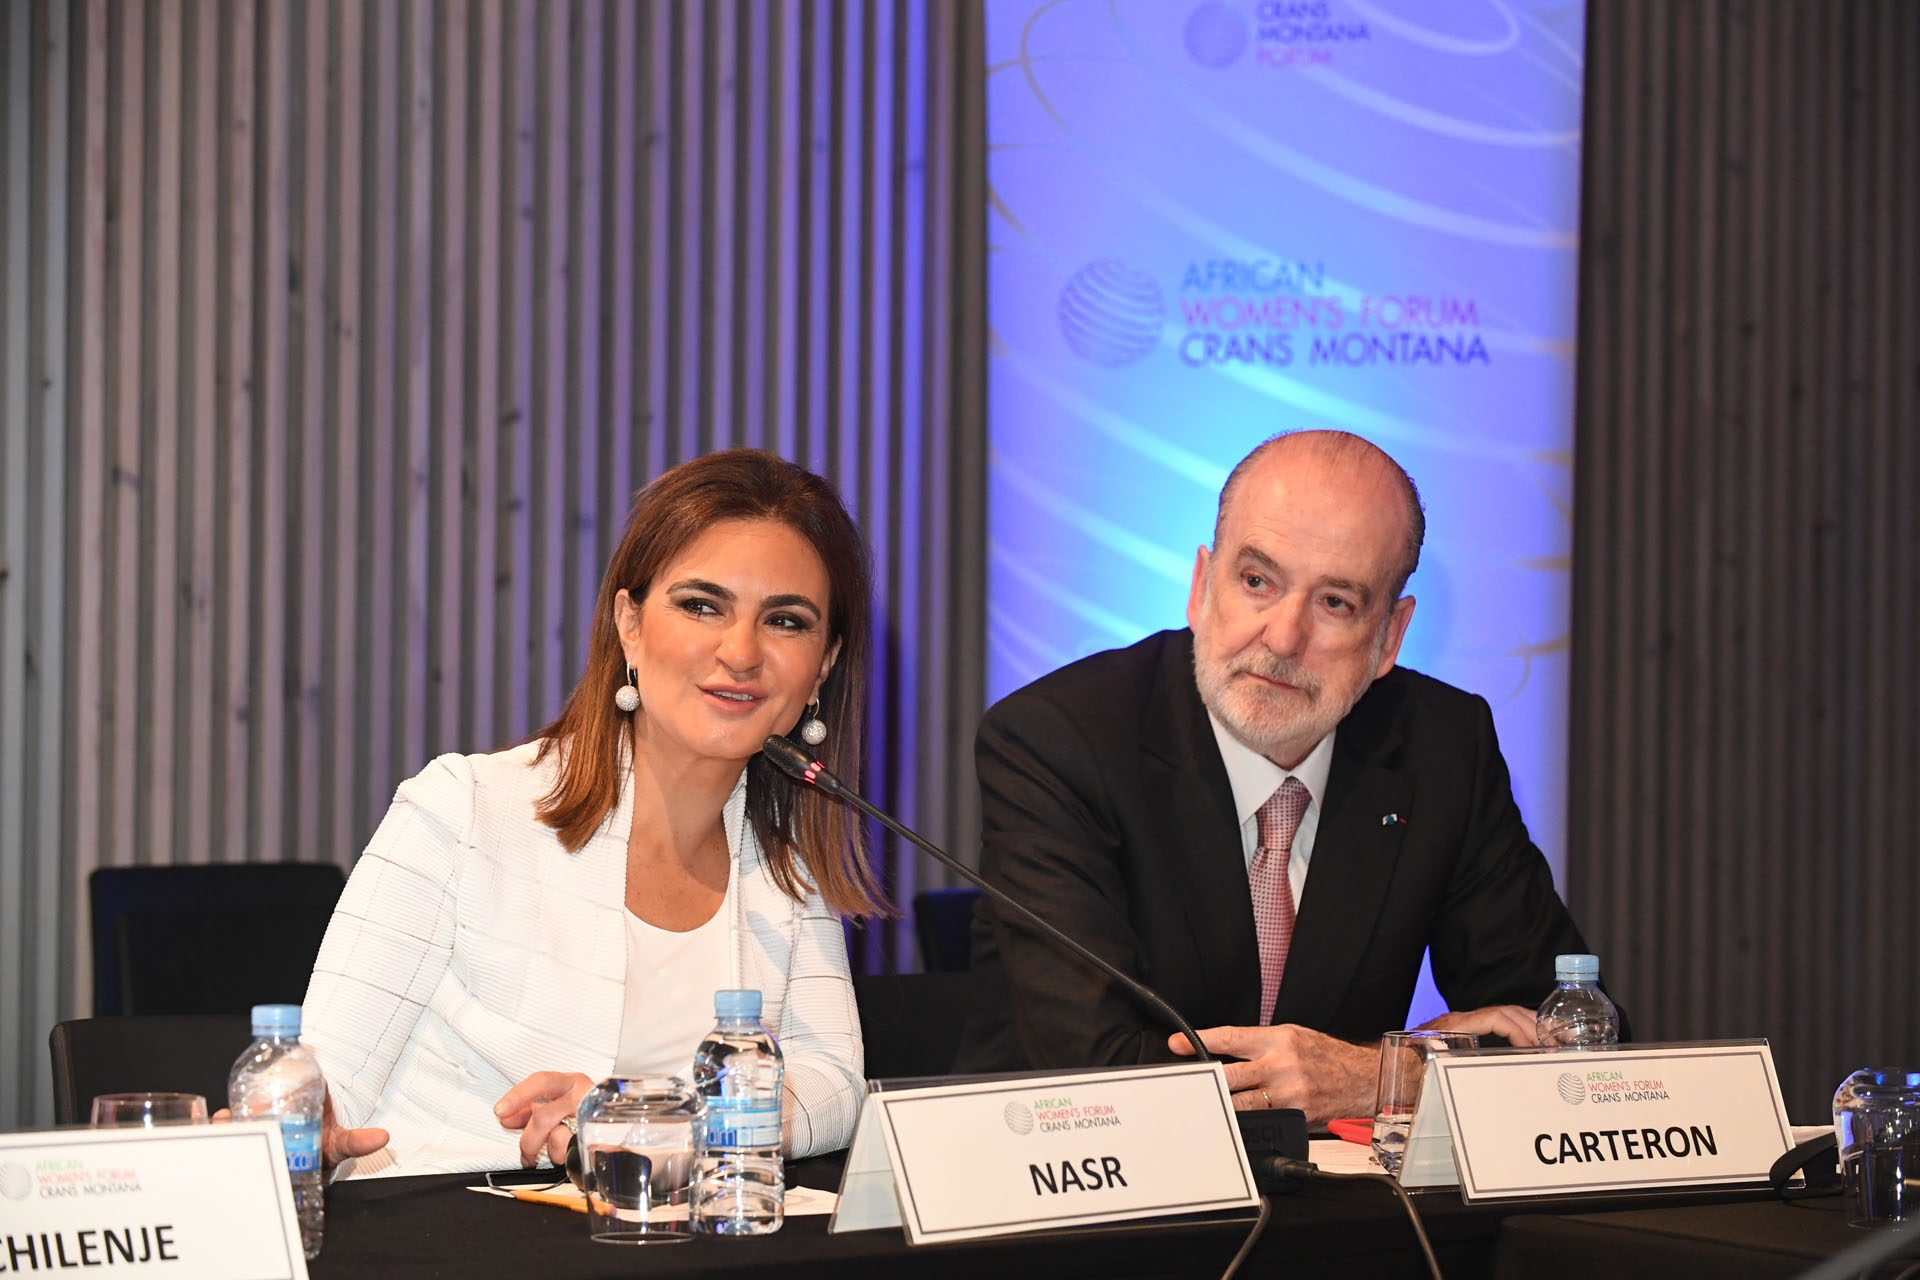
Gender: women